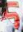
Number: 5